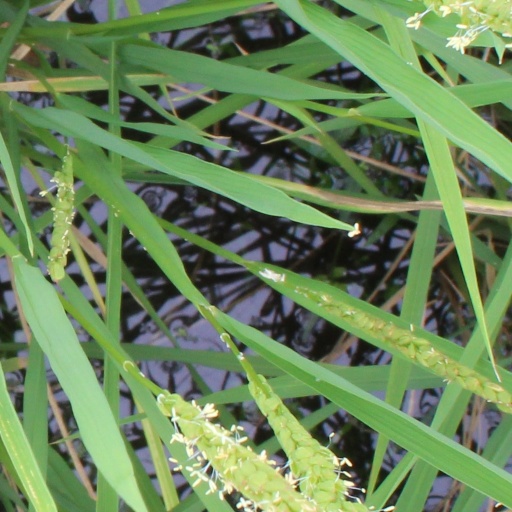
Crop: rice